Pomeranian dog

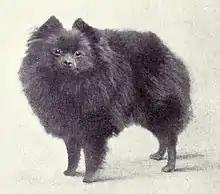
A miniature Pomeranian from 1915

The Pomeranian is considered to be descended from the German Spitz. The breed is thought to have acquired its name by association with the area known as Pomerania which is located in northern Poland and Germany along the Baltic Sea. Although not the origin of the breed, this area is credited with the breeding that led to the original Pomeranian type of dog. Proper documentation was lacking until the breed's introduction into the United Kingdom.